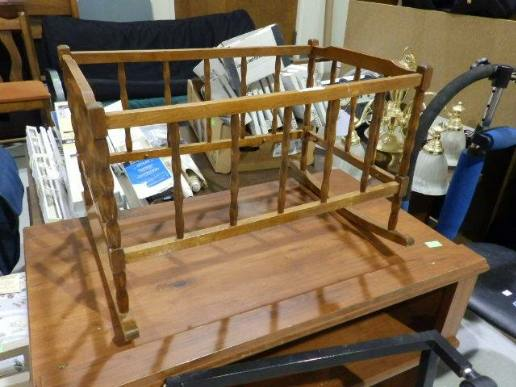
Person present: No